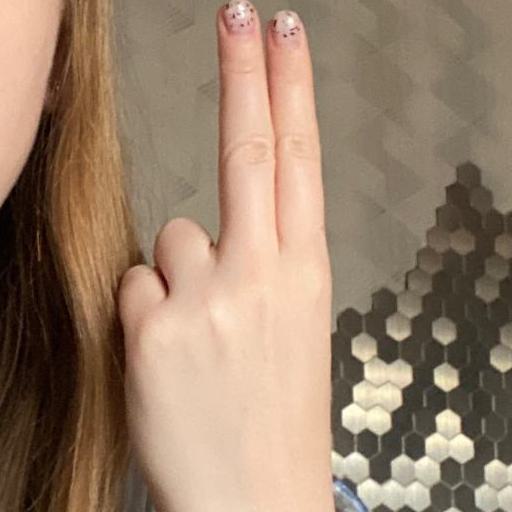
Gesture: two_up_inverted